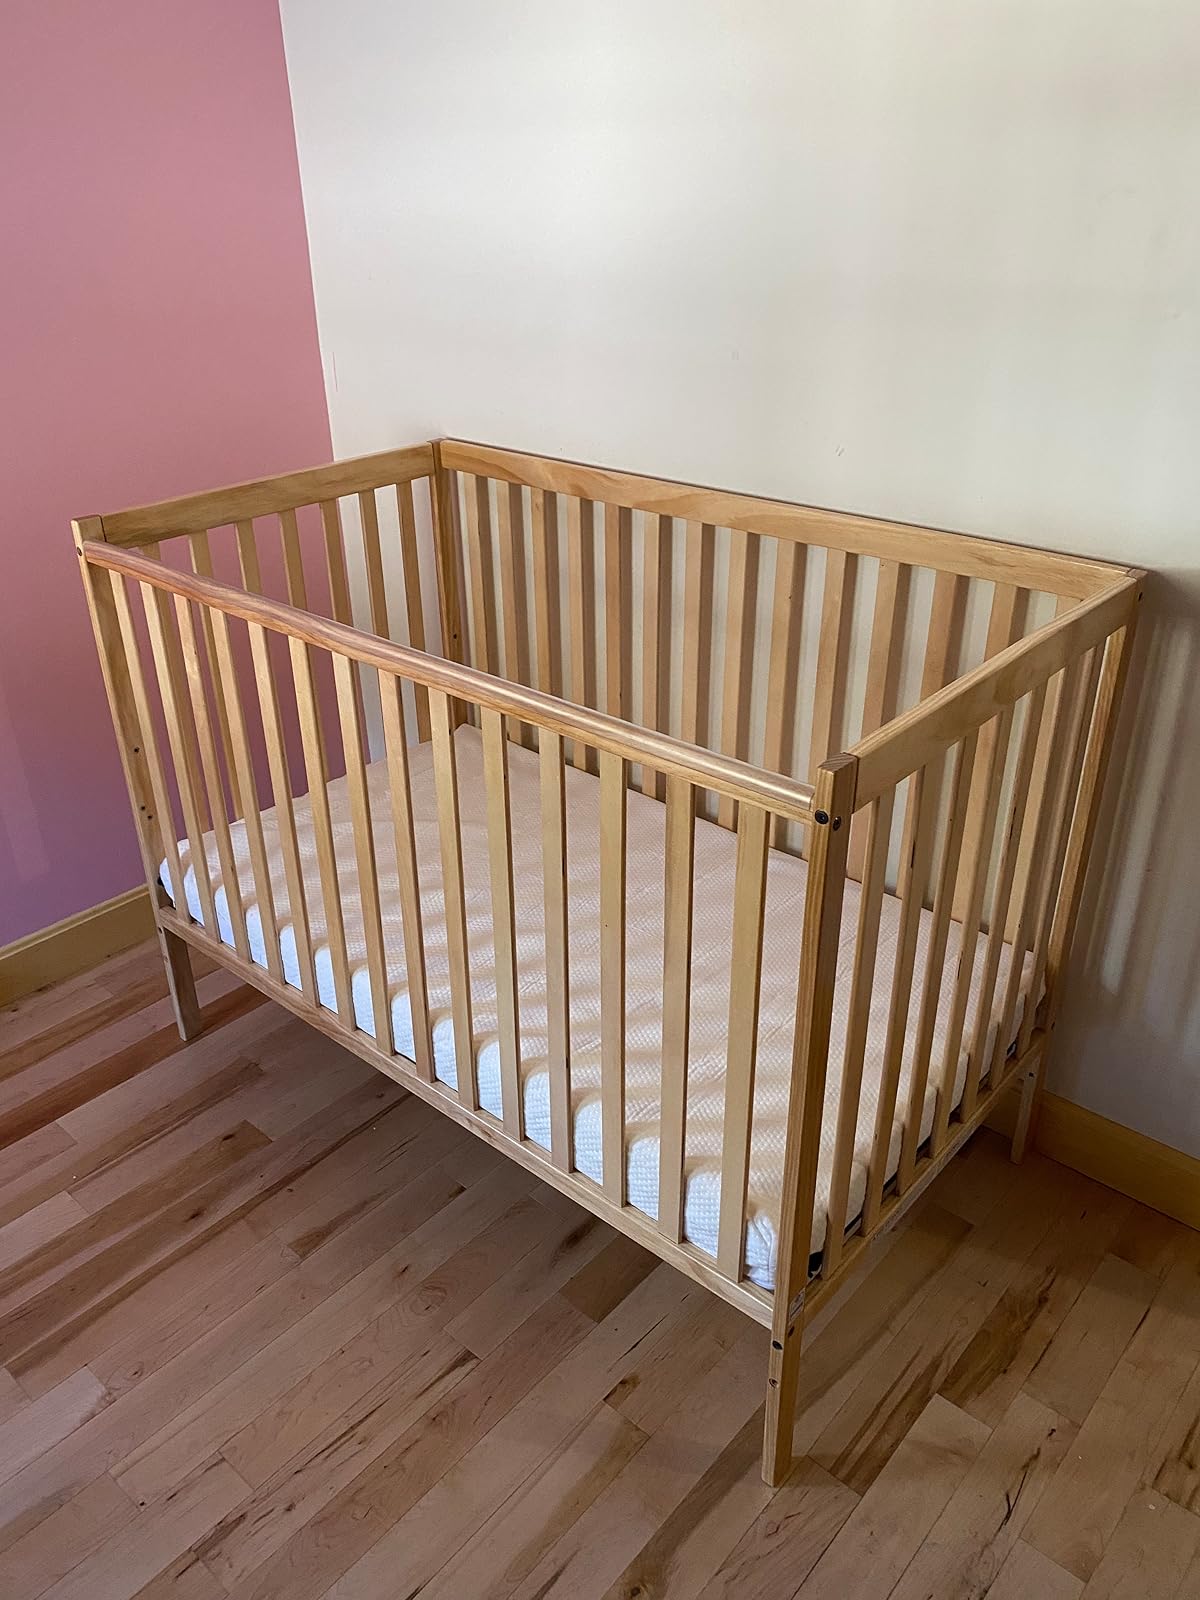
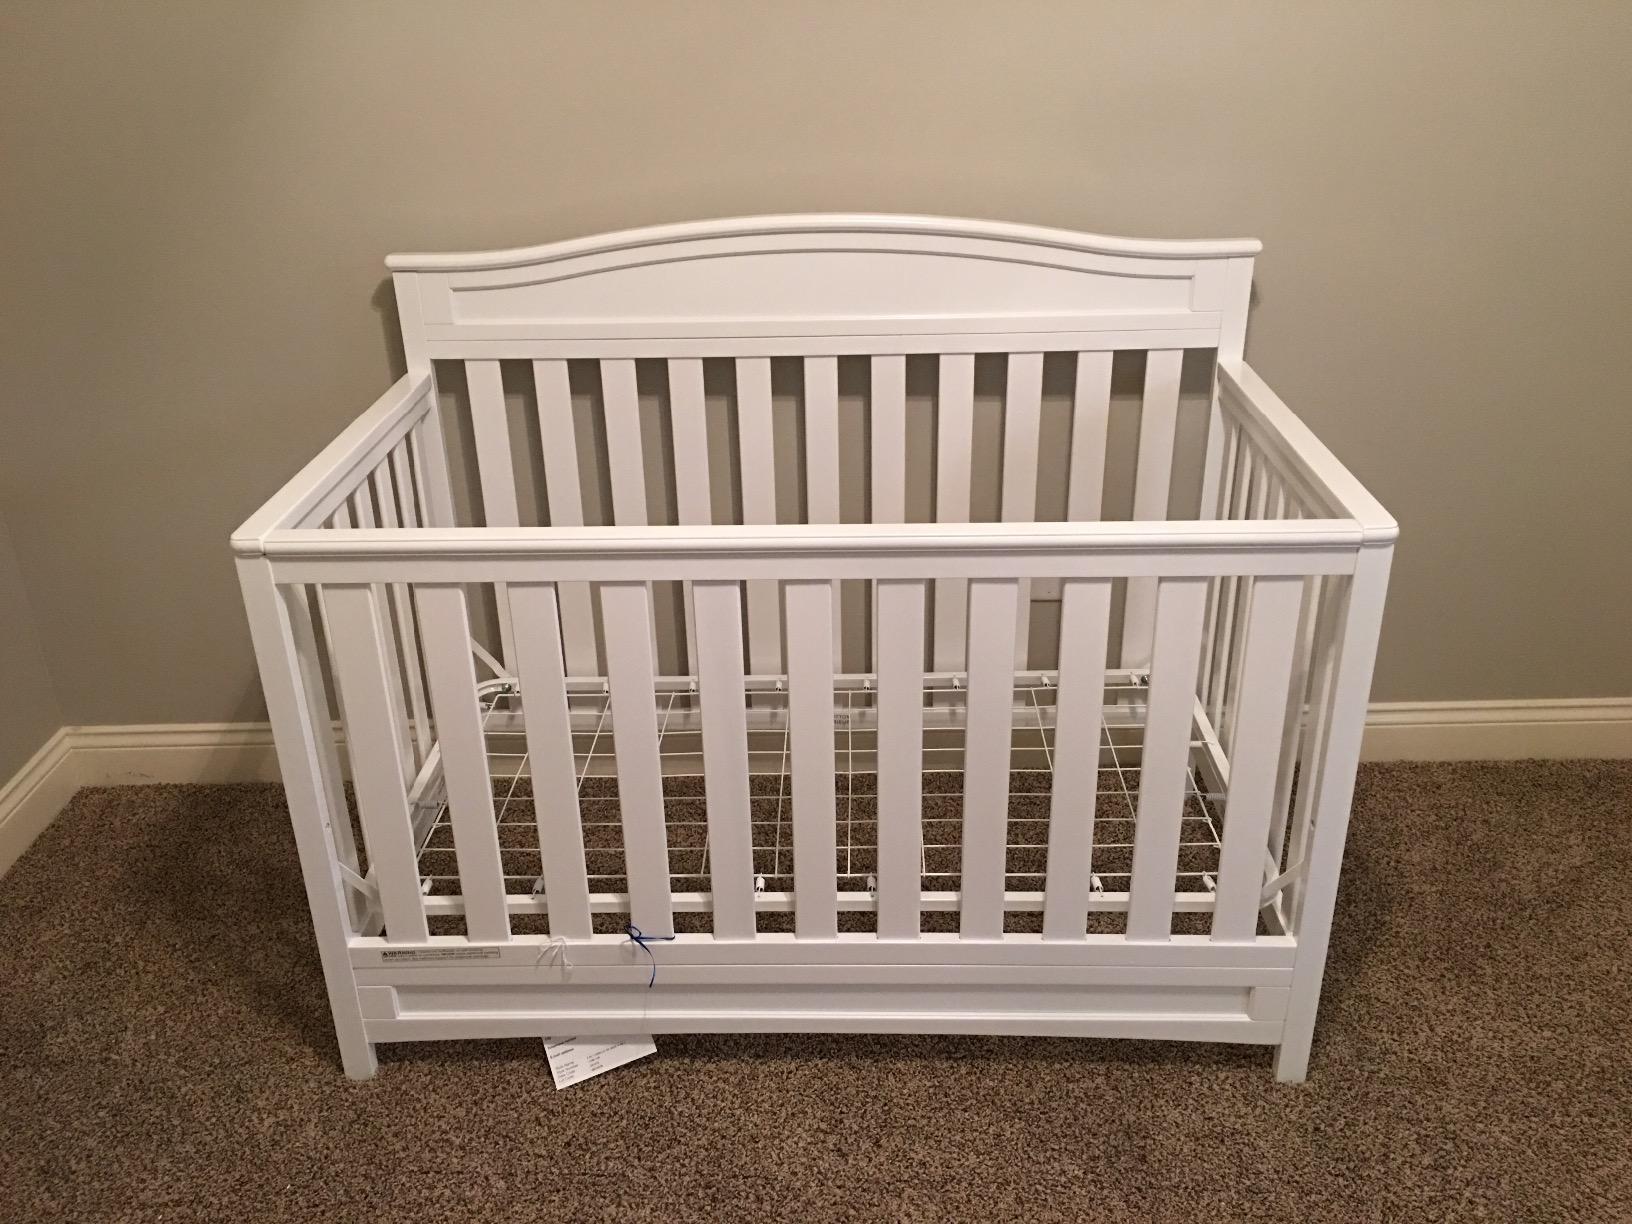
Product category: products_crib
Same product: no